List of birds of Zimbabwe

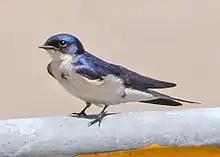

The ground-hornbills are terrestrial birds which feed almost entirely on insects, other birds, snakes, and amphibians. The entire family is endemic to Africa.